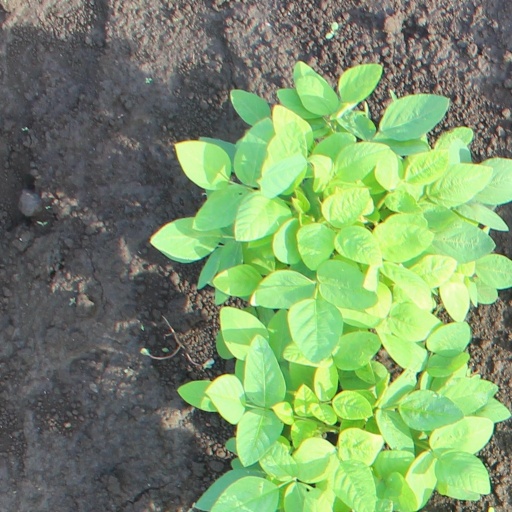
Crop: soybean